Owen Dixon

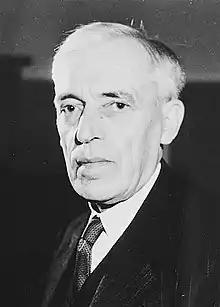
Dixon in 1950

Sir Owen Dixon (28 April 1886 – 7 July 1972) was an Australian judge and diplomat who served as the sixth Chief Justice of Australia. Many consider him to be Australia's most prominent jurist.